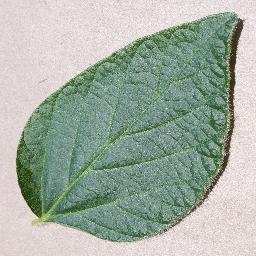
Label: Soybean___healthy